Tomb of Minamoto no Yoritomo

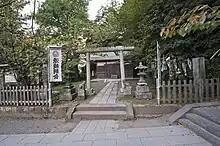
Shirahata Shrine

We know that during the Edo period (1600–1878) the "Hokke-dō" had already moved to the spot where Shirahata Jinja is today. The area around the tomb of Yoritomo is clearly shown in an Edo period drawing (below), and in it the "Hokke-dō" has already moved from its original site on the side of the hill to the plain under the original location. Clearly visible in the upper left corner are also the tombs of Ōe no Hiromoto, Shimazu Tadahisa and Mōri Suemitsu.